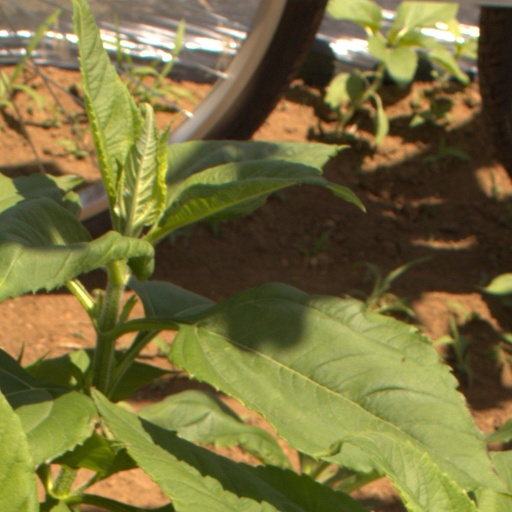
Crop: Jerusalem artichoke